John Oldfield (engineer)

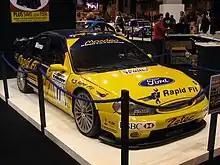
He was head of the entire Mondeo design programme until its launch in March 1993.

He joined Ford in 1958, at the age of 21. In 1970 he was the Ford chassis engineering manager at Dunton.